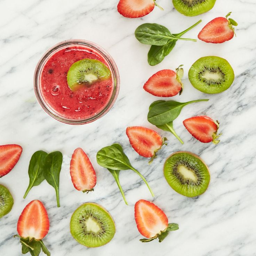
power up your winter with a fruity smoothie !